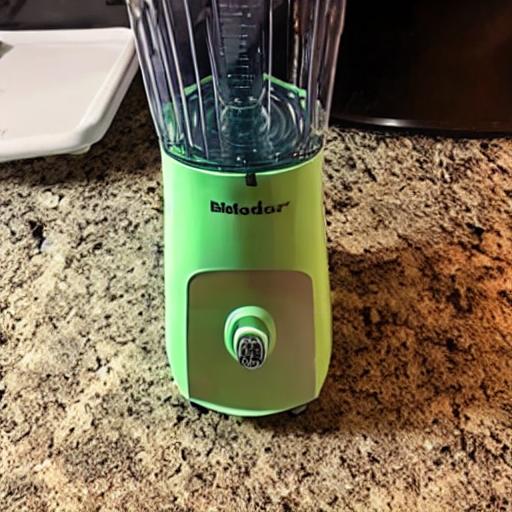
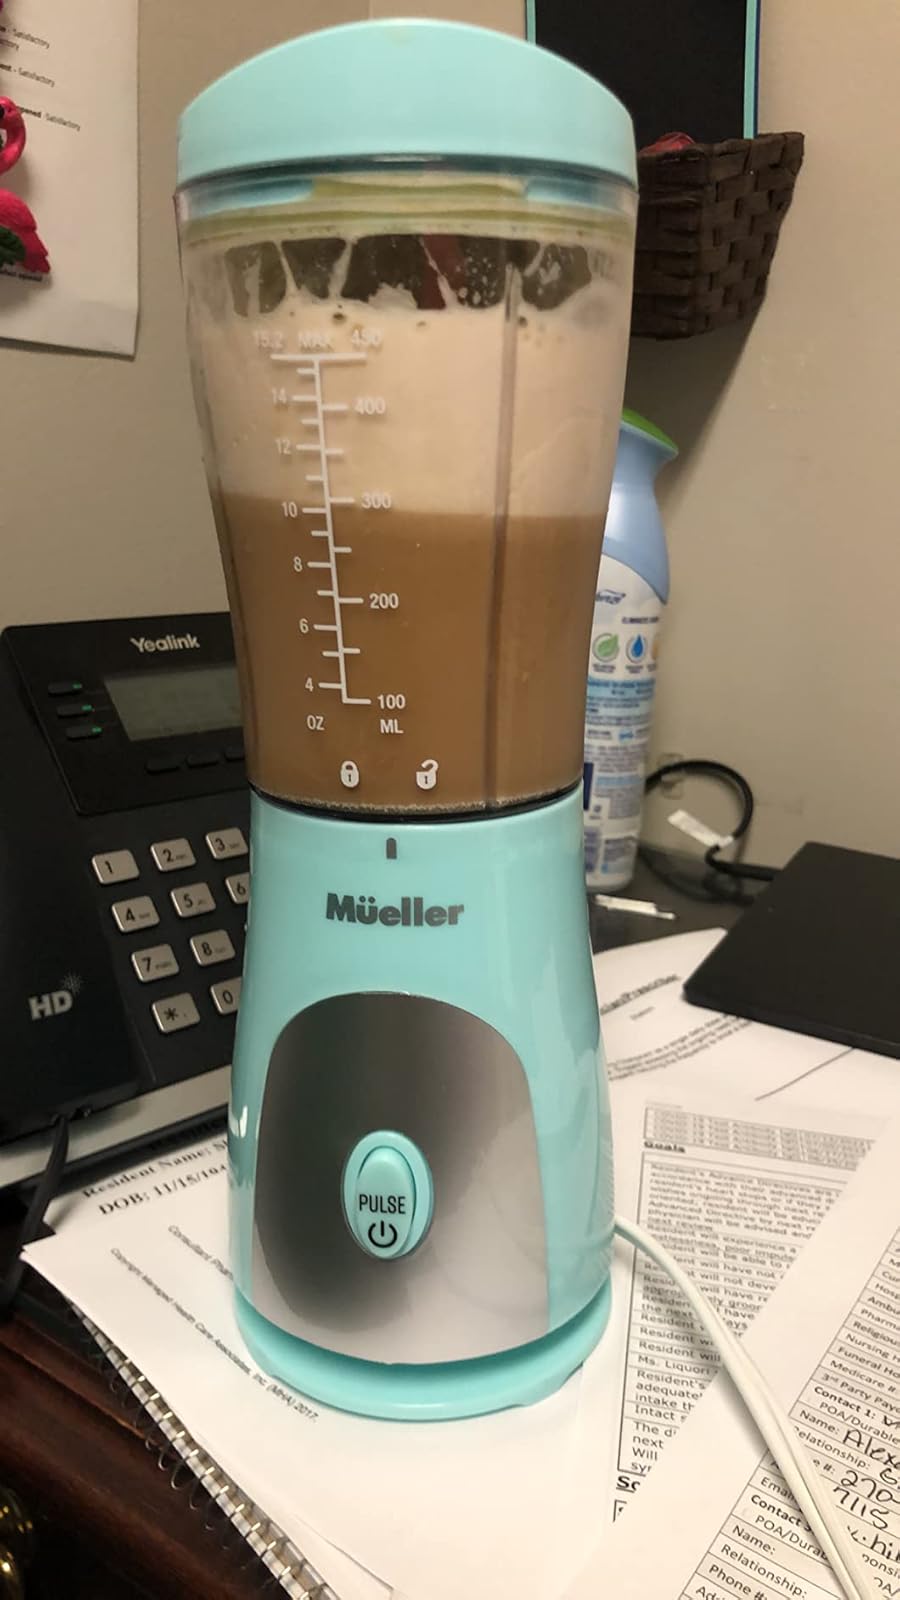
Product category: items_blender
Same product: no